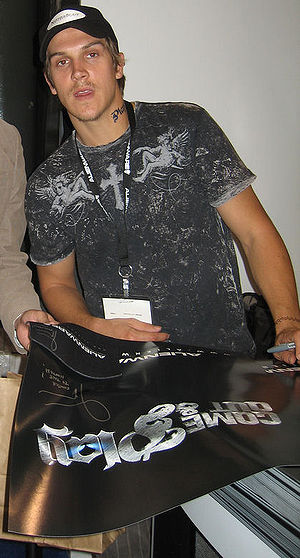
Jay and Silent Bob
Jason Mewes
Jay and Silent Bob er to metalhead-personer spillet af Jason Mewes og Kevin Smith. De optræder i mange af Kevin Smiths film, og begyndte i filmen Clerks. De sælger for det meste marihuana, og opholder sig på et gadehjørne eller udenfor den lokale videobutik, hvor de sælger til butikkens kunder. I Clerks: The Animated Series solgte de dog ikke narkotika, men fyrværkeri.